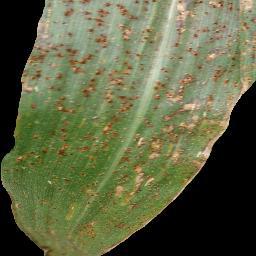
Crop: corn
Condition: (maize)_common_rust